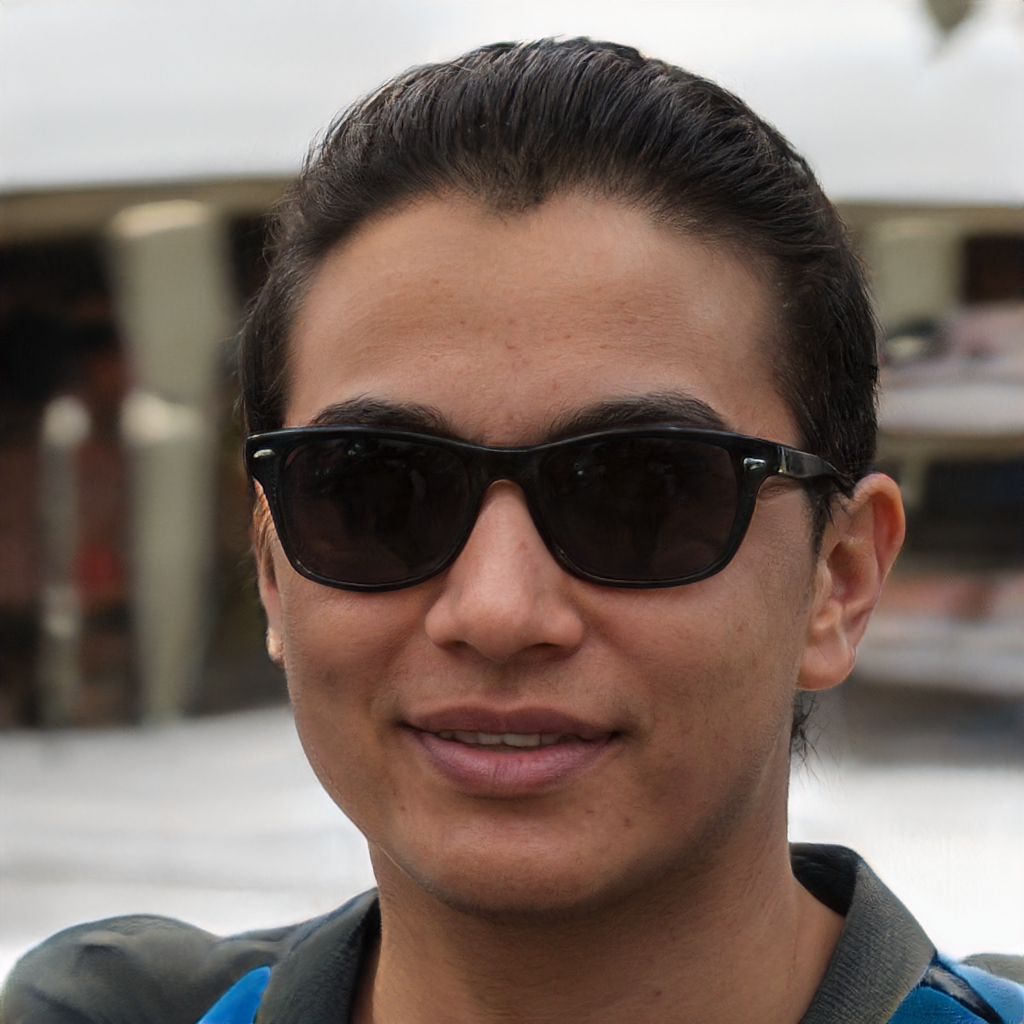
Label: Colored